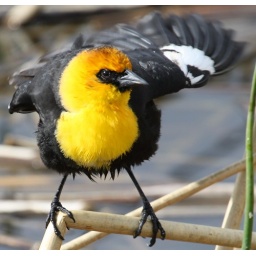
yellow headed blackbirds, I seen these birds near Lyman Wyoming at the Gary Rawlins pond